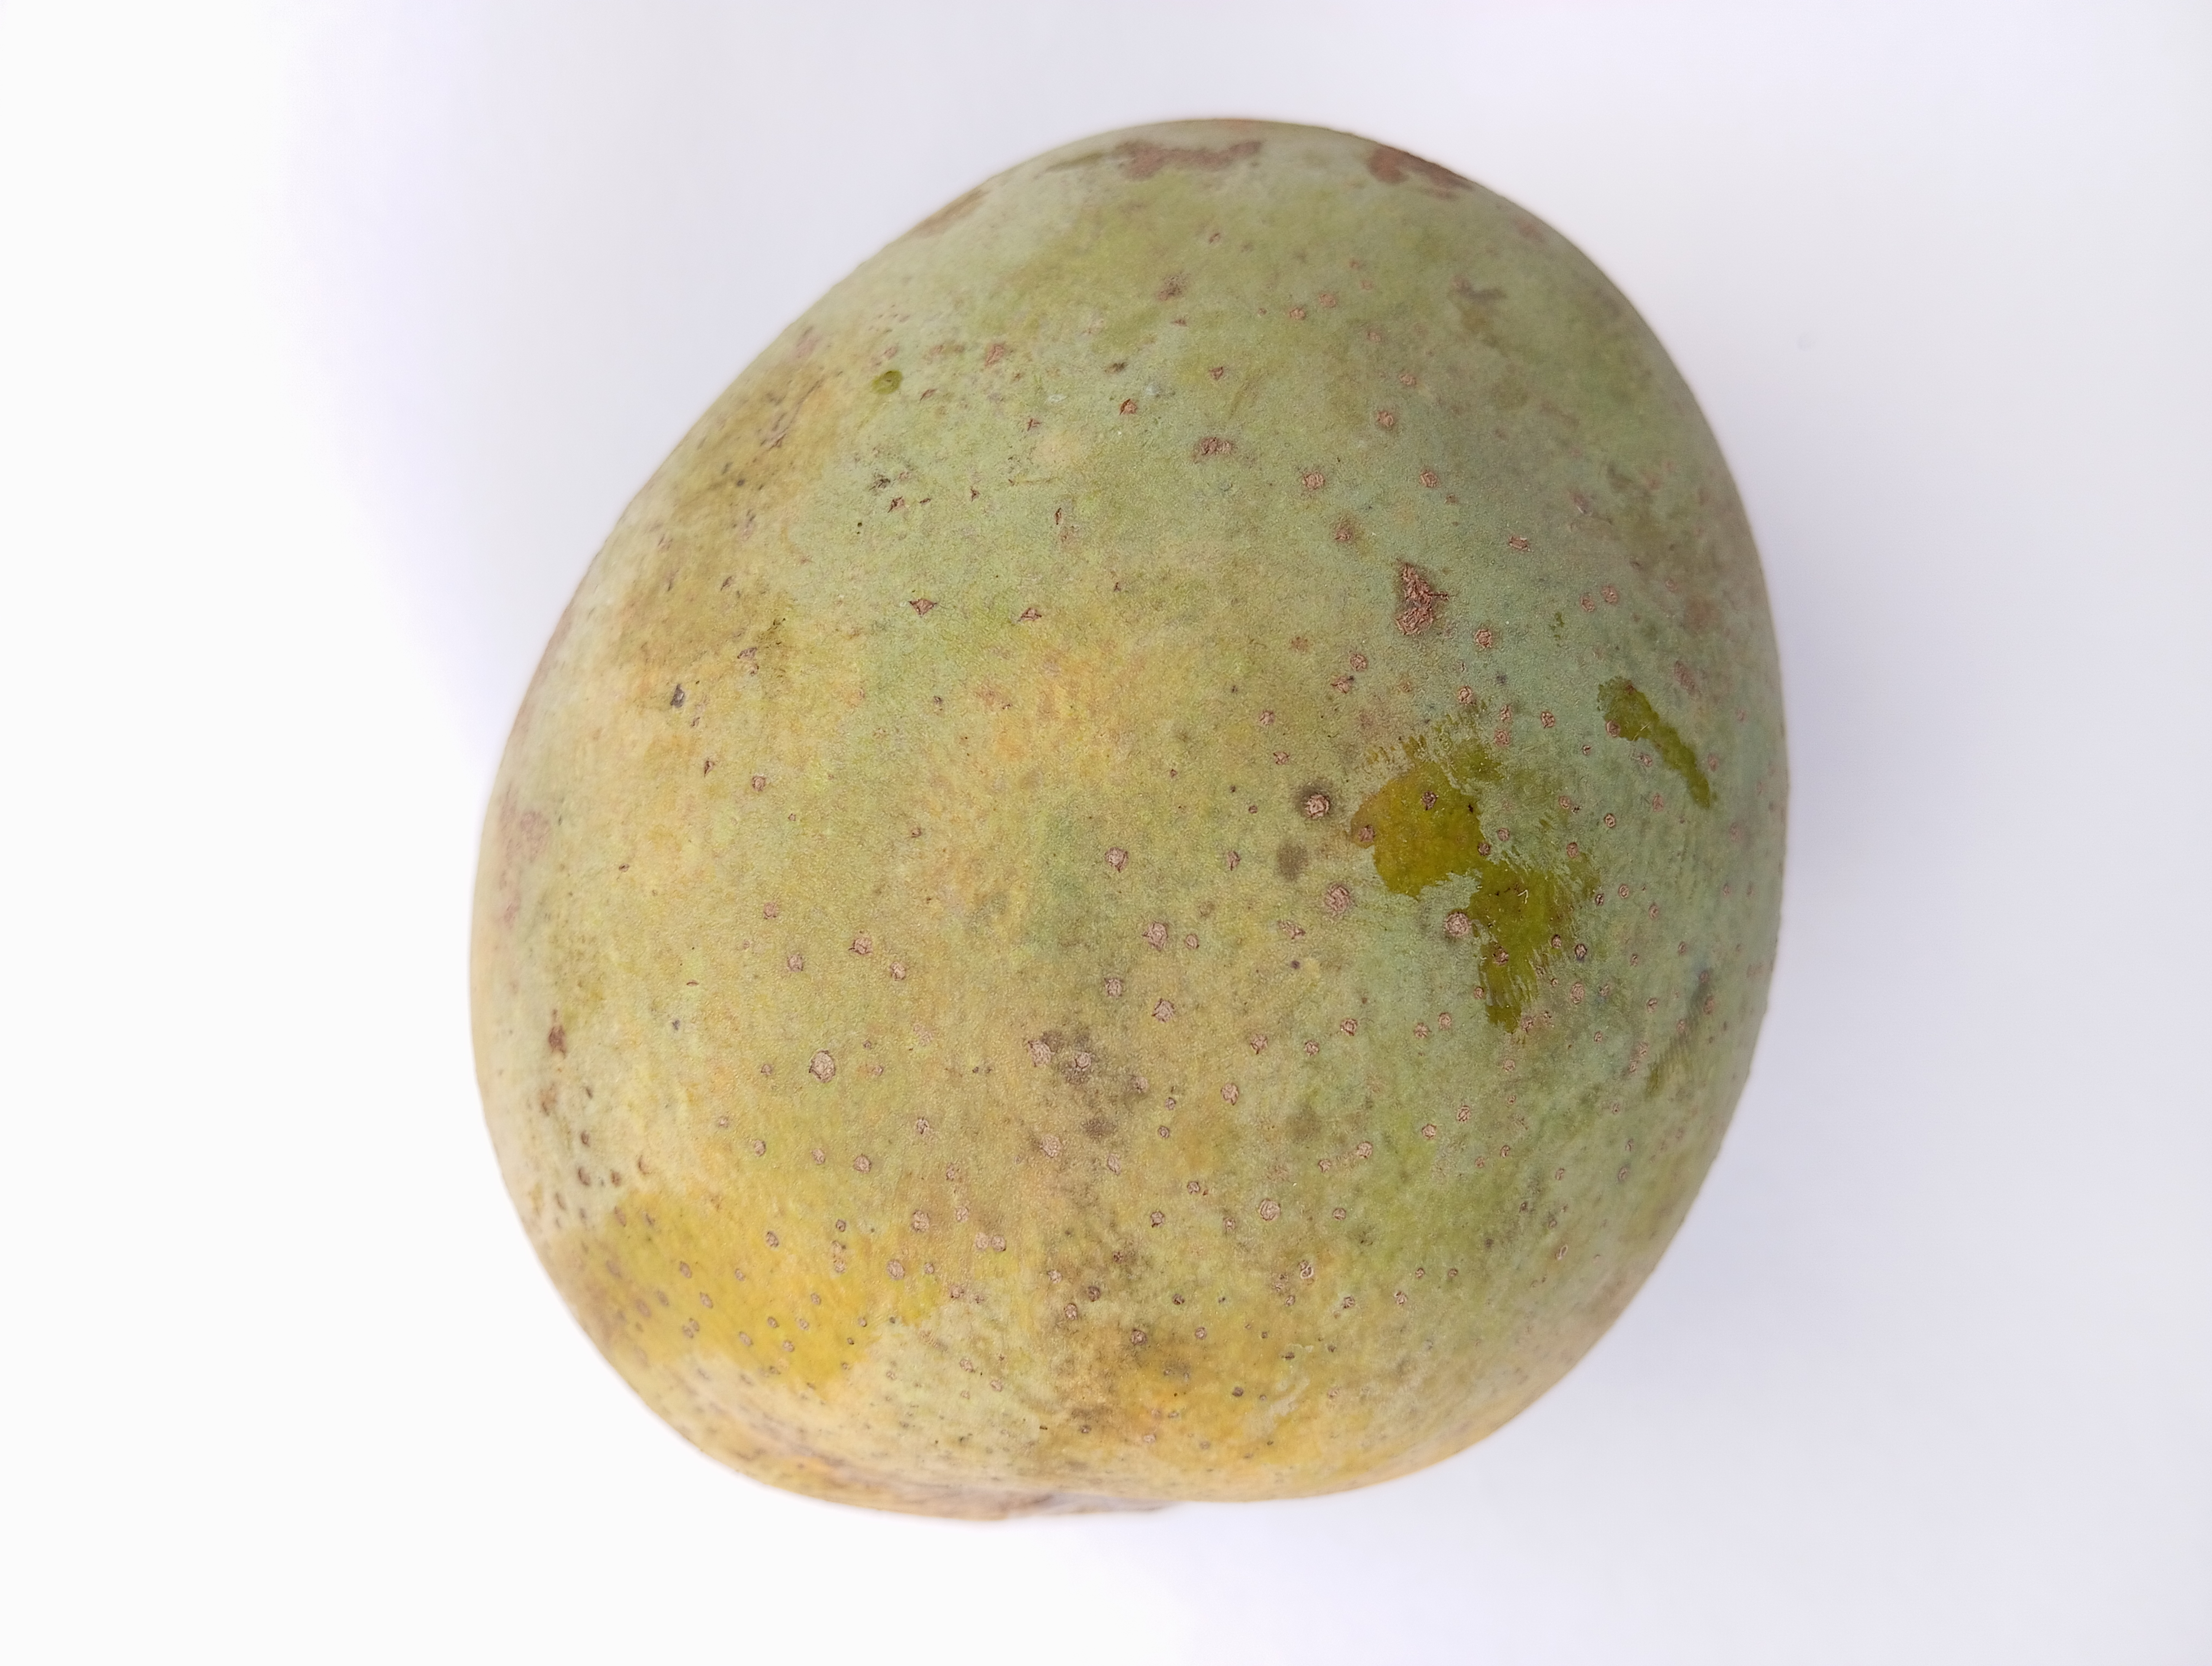
Mango variety: Himsagar